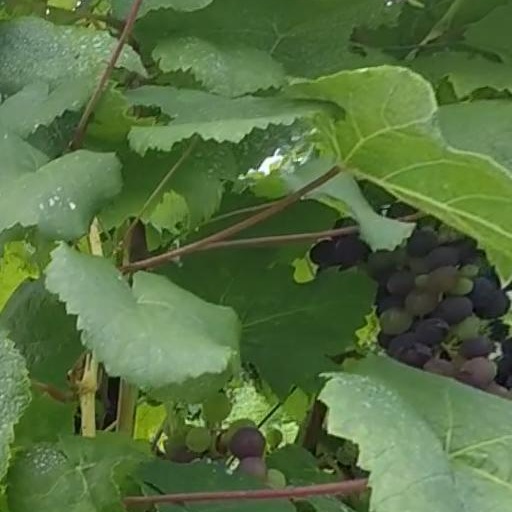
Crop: grape